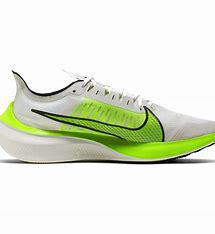
Brand: Nike
Model: Zoom Gravity